Second Polish Republic

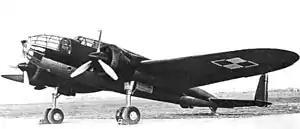
The PZL.37 Łoś was a Polish twin-engine medium bomber.

After the Polish–Soviet War, Marshal Piłsudski led an intentionally modest life, writing historical books for a living. After he took power through a military coup in May 1926, he emphasised that he wanted to heal Polish society and politics of excessive partisan politics. His regime, accordingly, was called "Sanacja" in Polish. The 1928 parliamentary elections were still considered free and fair, although the pro-Piłsudski Nonpartisan Bloc for Cooperation with the Government won them. The following three parliamentary elections (in 1930, 1935 and 1938) were manipulated, with opposition activists sent to Bereza Kartuska prison (see also Brest trials). As a result, the pro-government party Camp of National Unity won huge majorities in them. Piłsudski died just after an authoritarian constitution was approved in the spring of 1935. During the last four years of the Second Polish Republic, the major politicians included President Ignacy Mościcki, Foreign Minister Józef Beck and the Commander-in-Chief of the Polish Army, Marshal Edward Rydz-Śmigły. The country was divided into 104 electoral districts, and those politicians who were forced to leave Poland founded Front Morges in 1936. The government that ruled the Second Polish Republic in its final years is frequently referred to as Piłsudski's colonels.